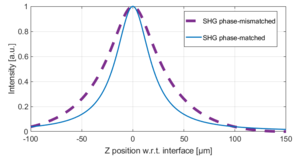
La génération de seconde harmonique est un phénomène d'optique non linéaire dans lequel des photons interagissant avec un matériau non linéaire sont combinés pour former de nouveaux photons avec le double de l'énergie, donc avec le double de la fréquence ou la moitié de la longueur d'onde des photons initiaux.